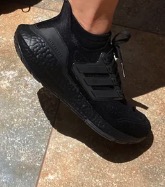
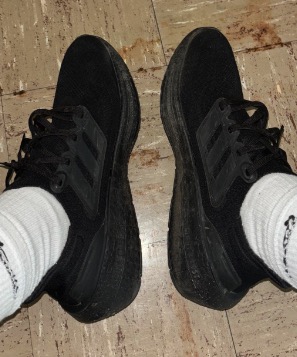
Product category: misc
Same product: yes